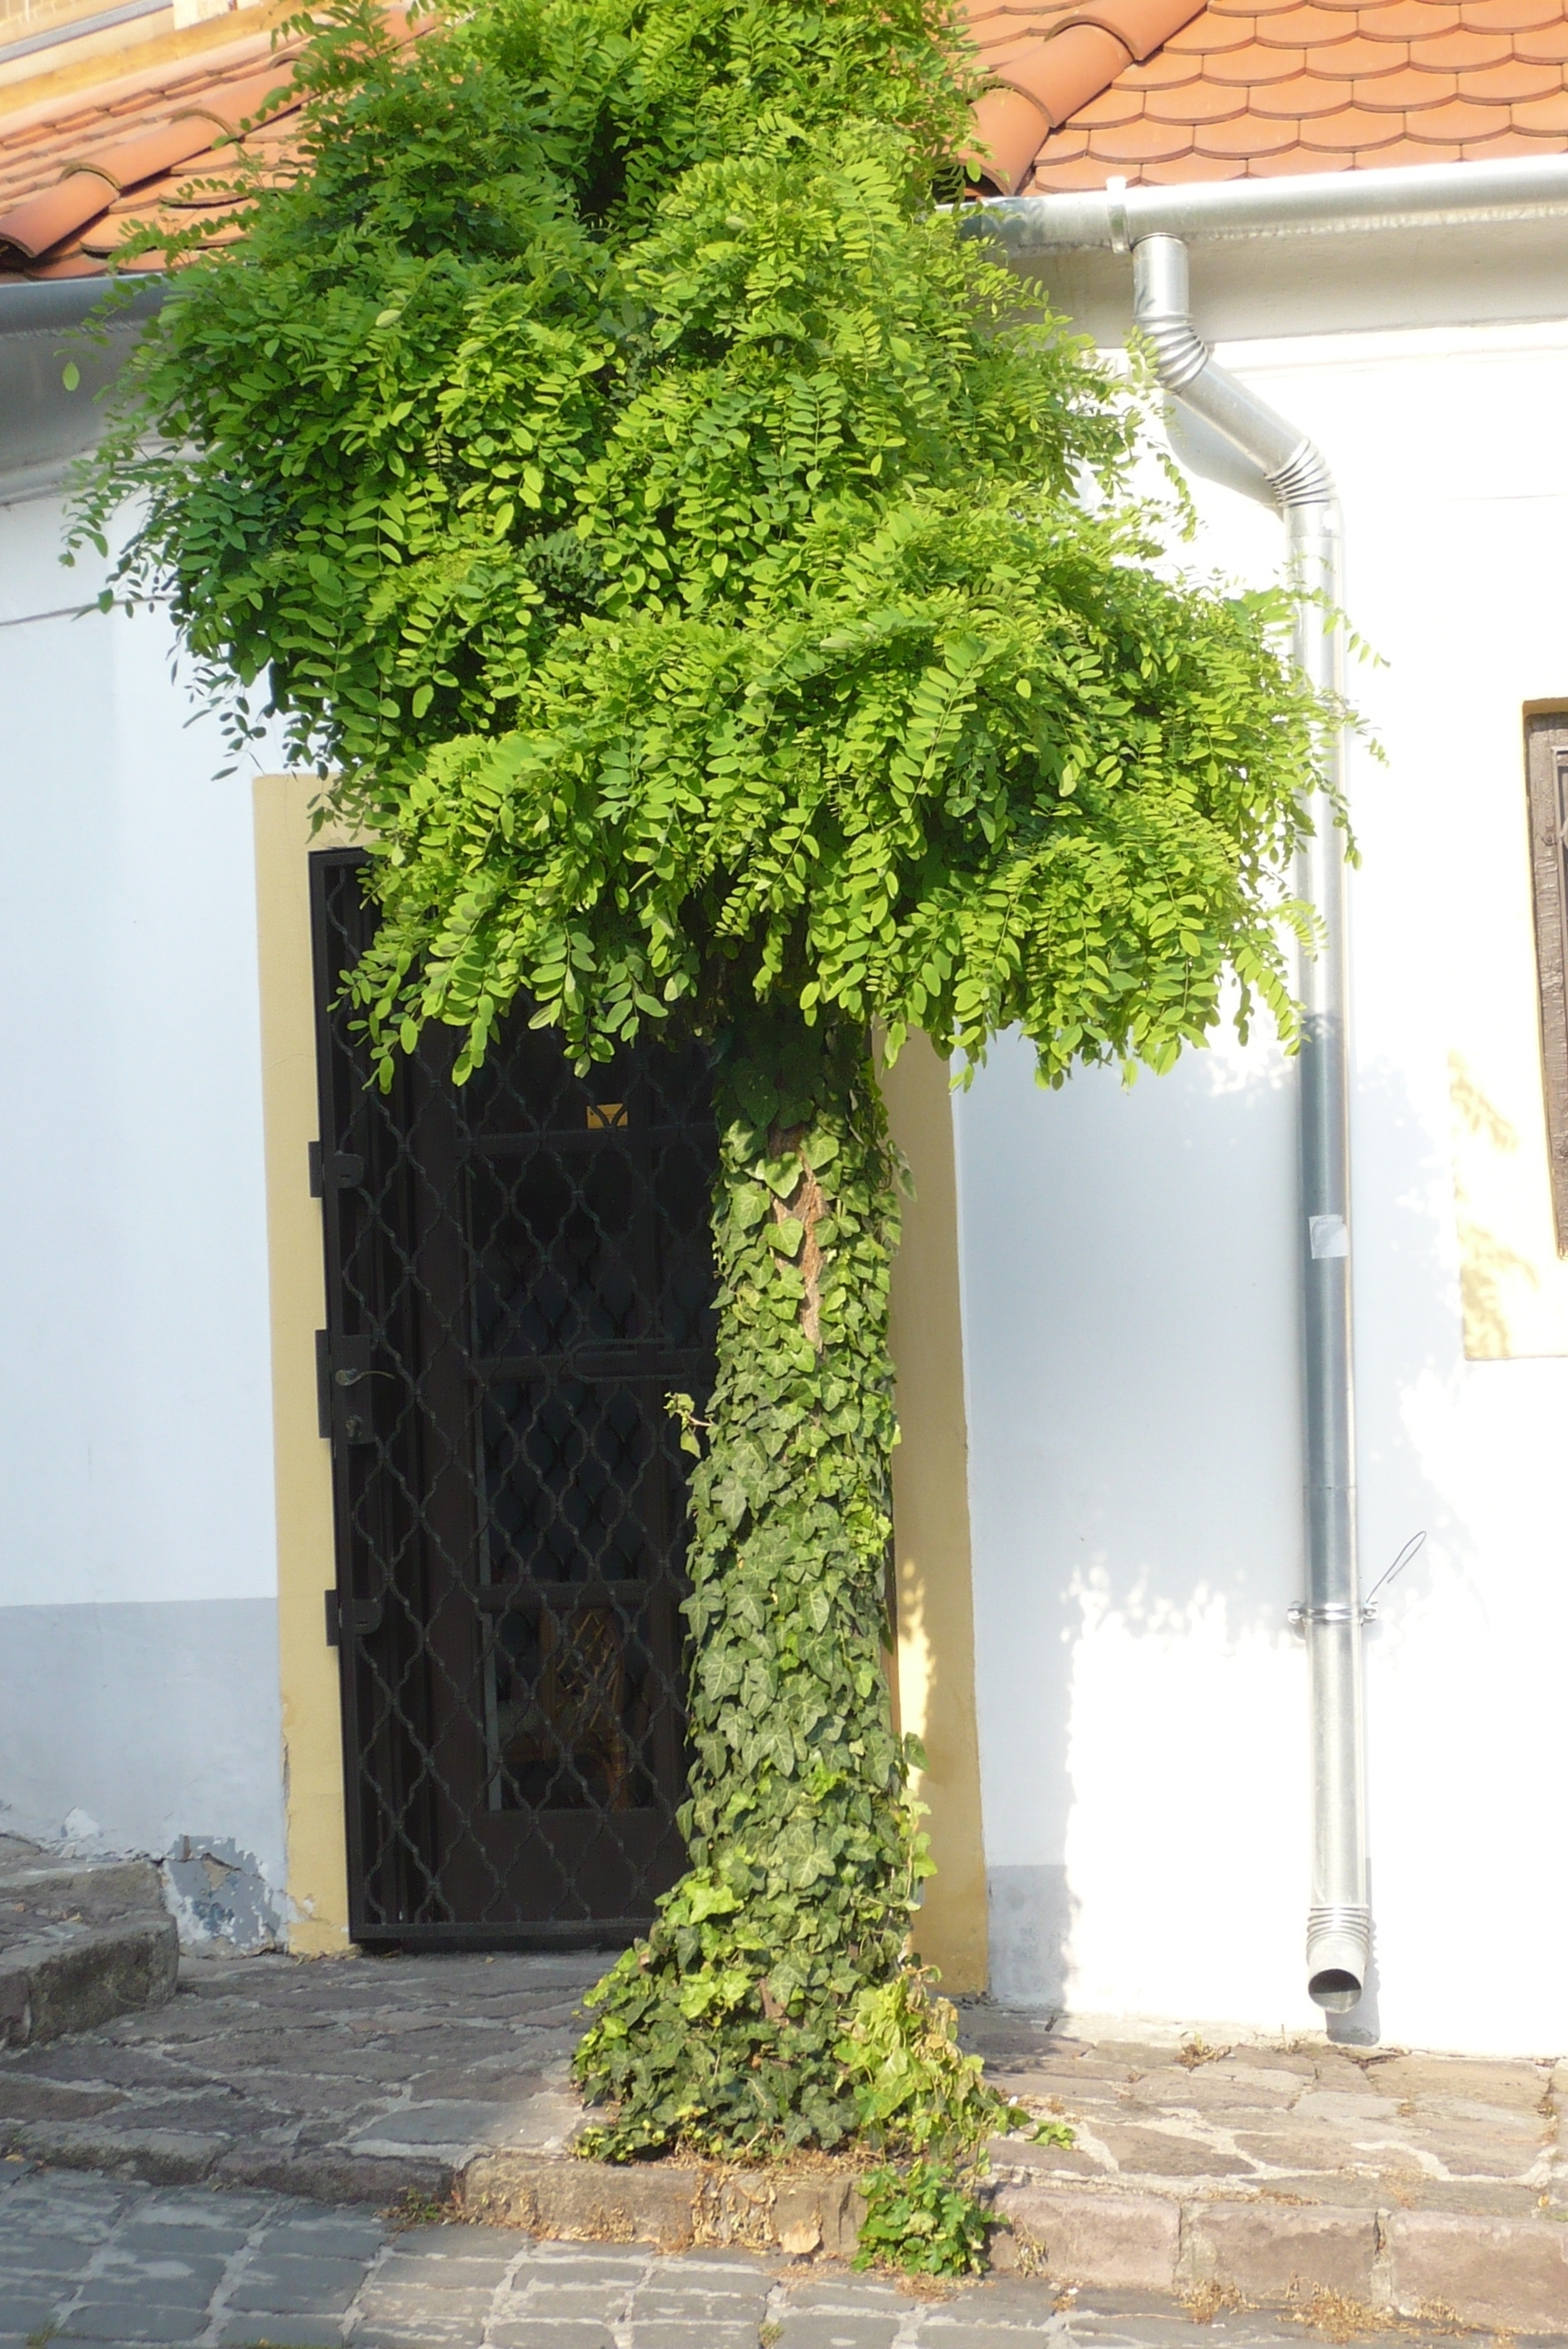
street, sidewalk, stone, cobblestone, house, roof, tiled roof, conical tile, eaves, gutter, drain, pipe, tin, galvanized sheet, wood, acacia, amber, overgrown, wrought iron gate, cozy, wall, real estate, shrub, brick, brickwork, cypress family